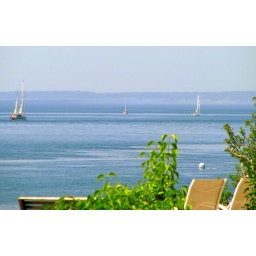
Watching the boats sail by